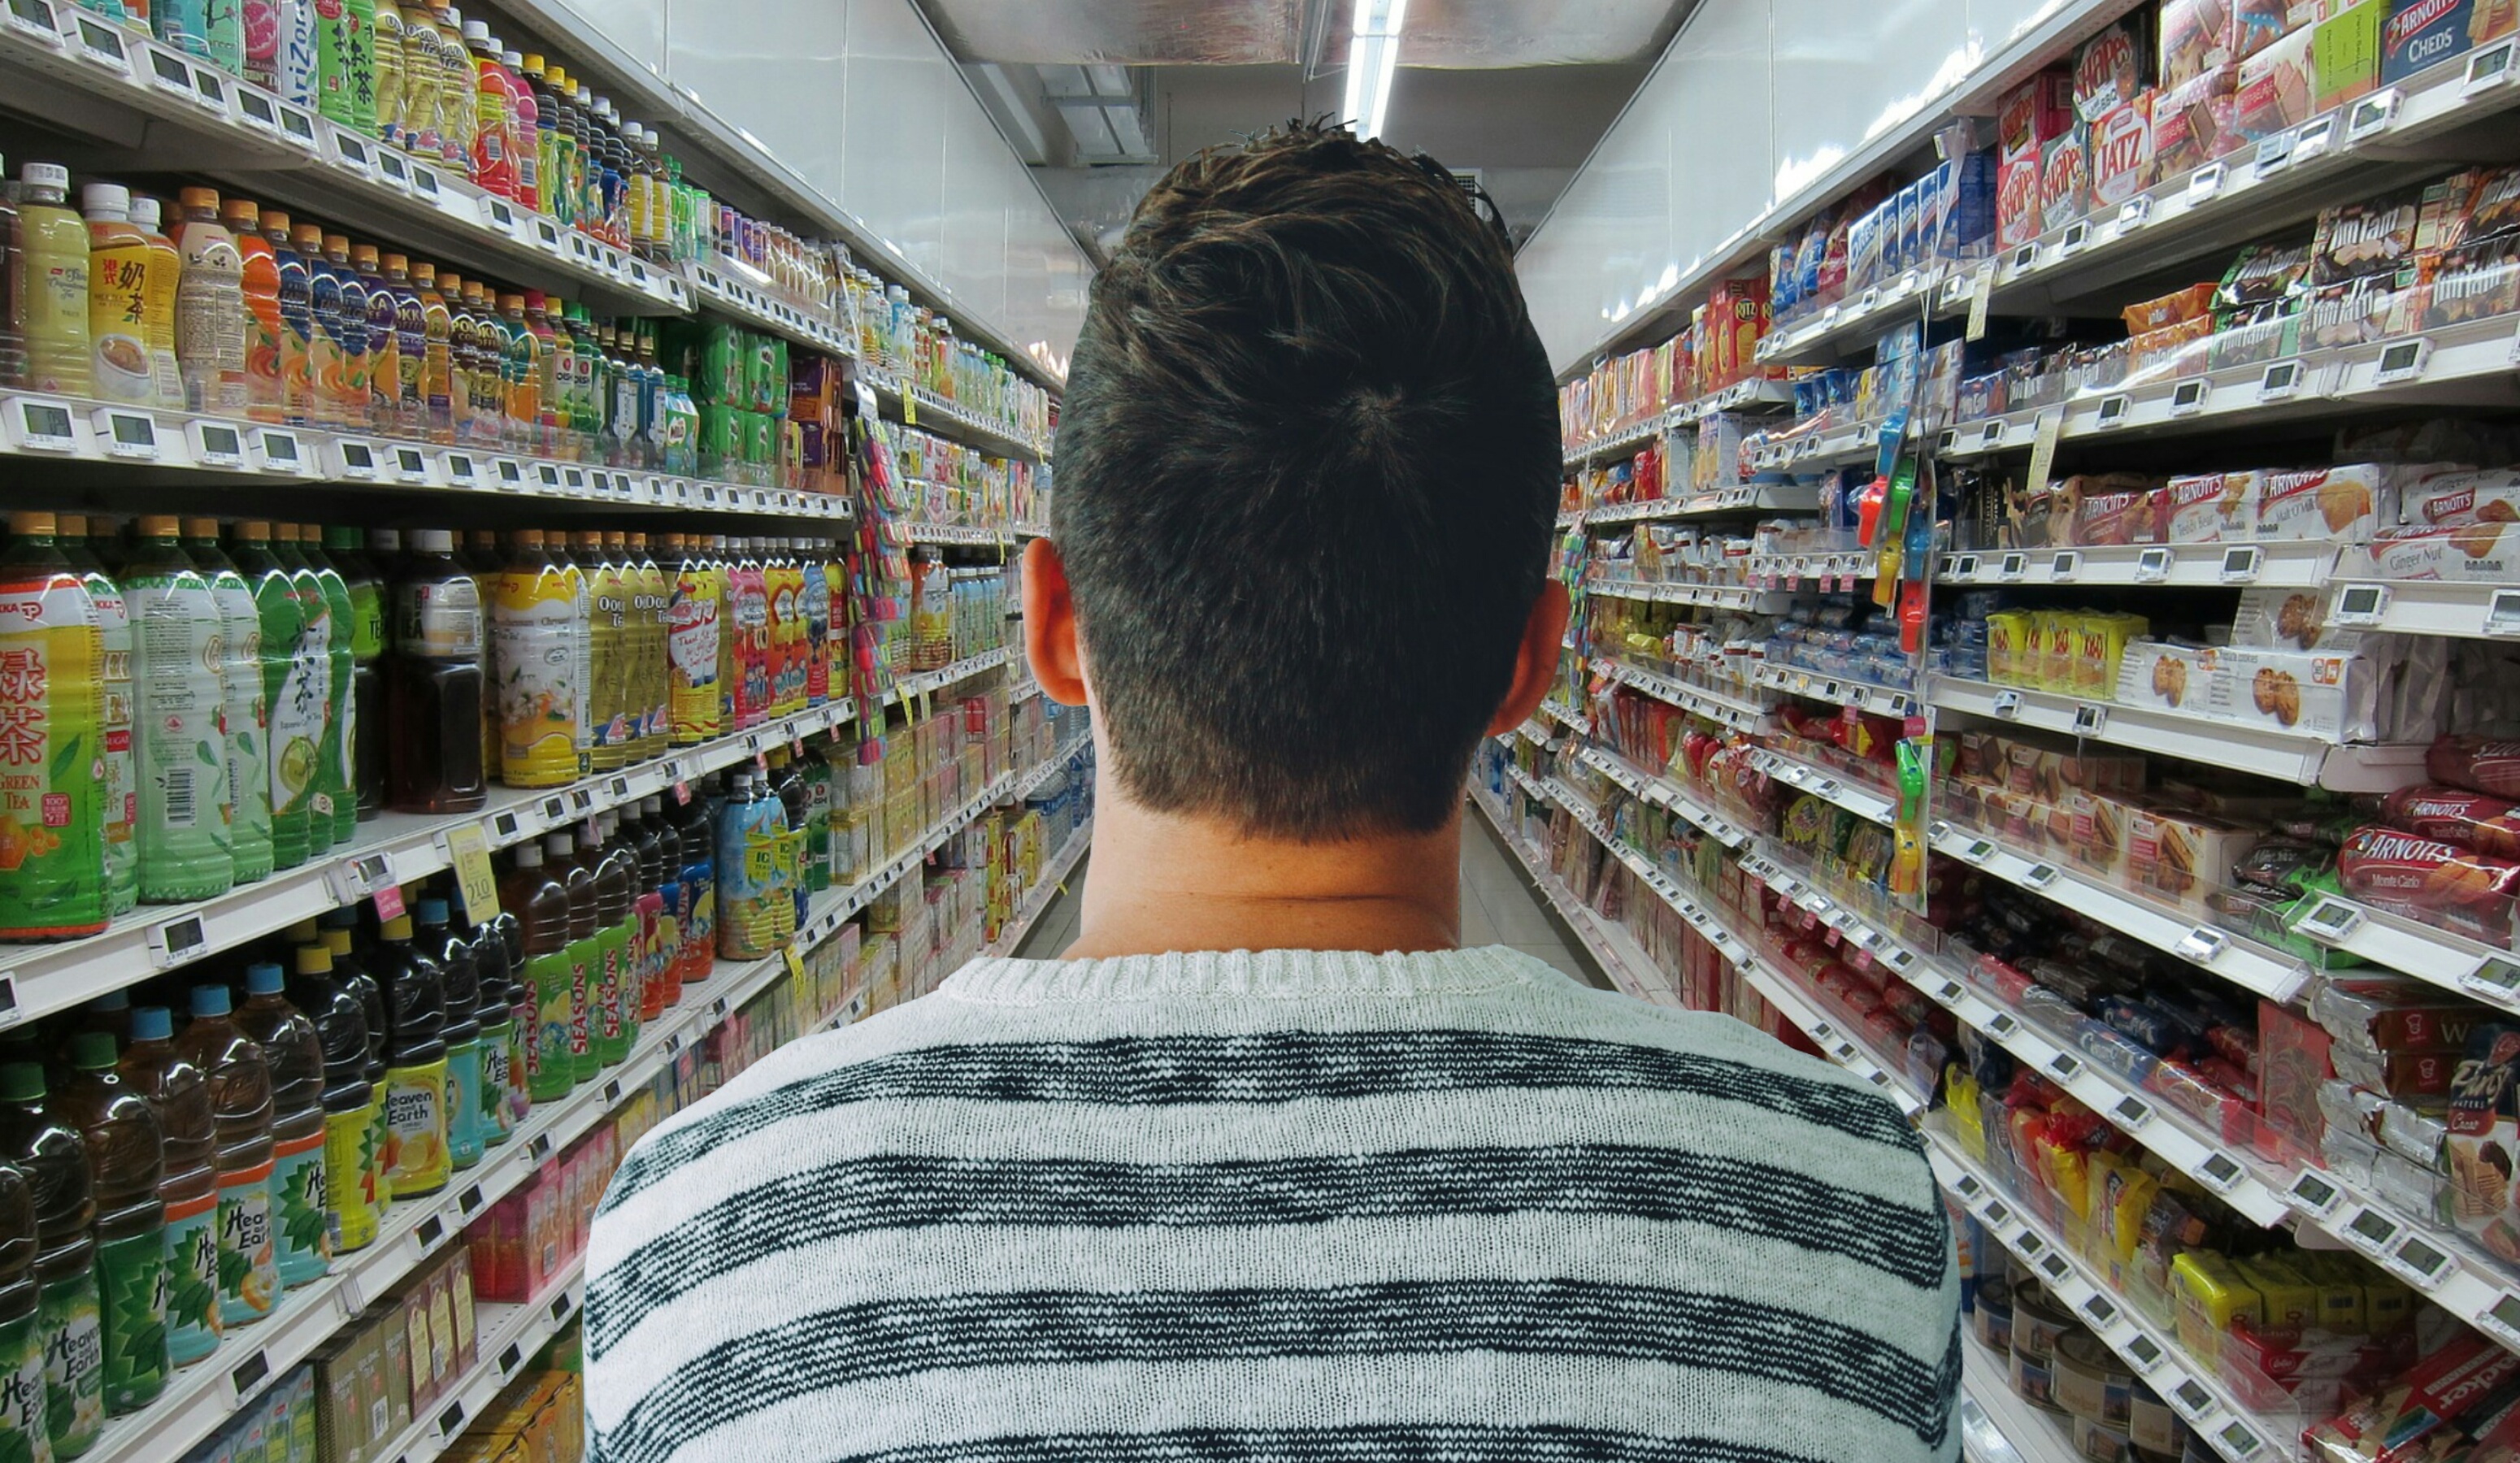
grocery, store, man, shopping, market, supermarket, food, shop, customer, retail, consumer, fresh, lifestyle, buy, business, people, aisle, products, groceries, grocery store, product, inventory, convenience store, convenience food, grocer, building